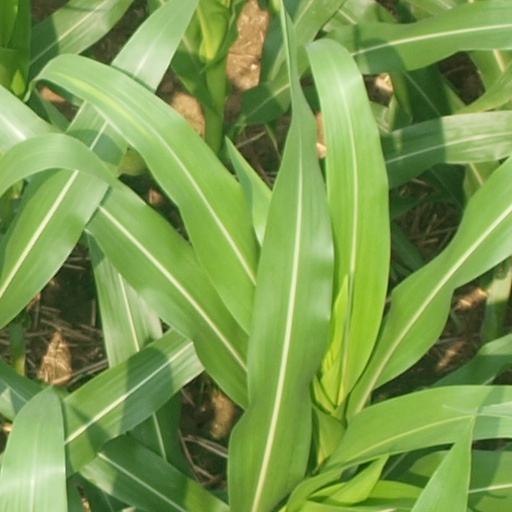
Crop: maize; corn